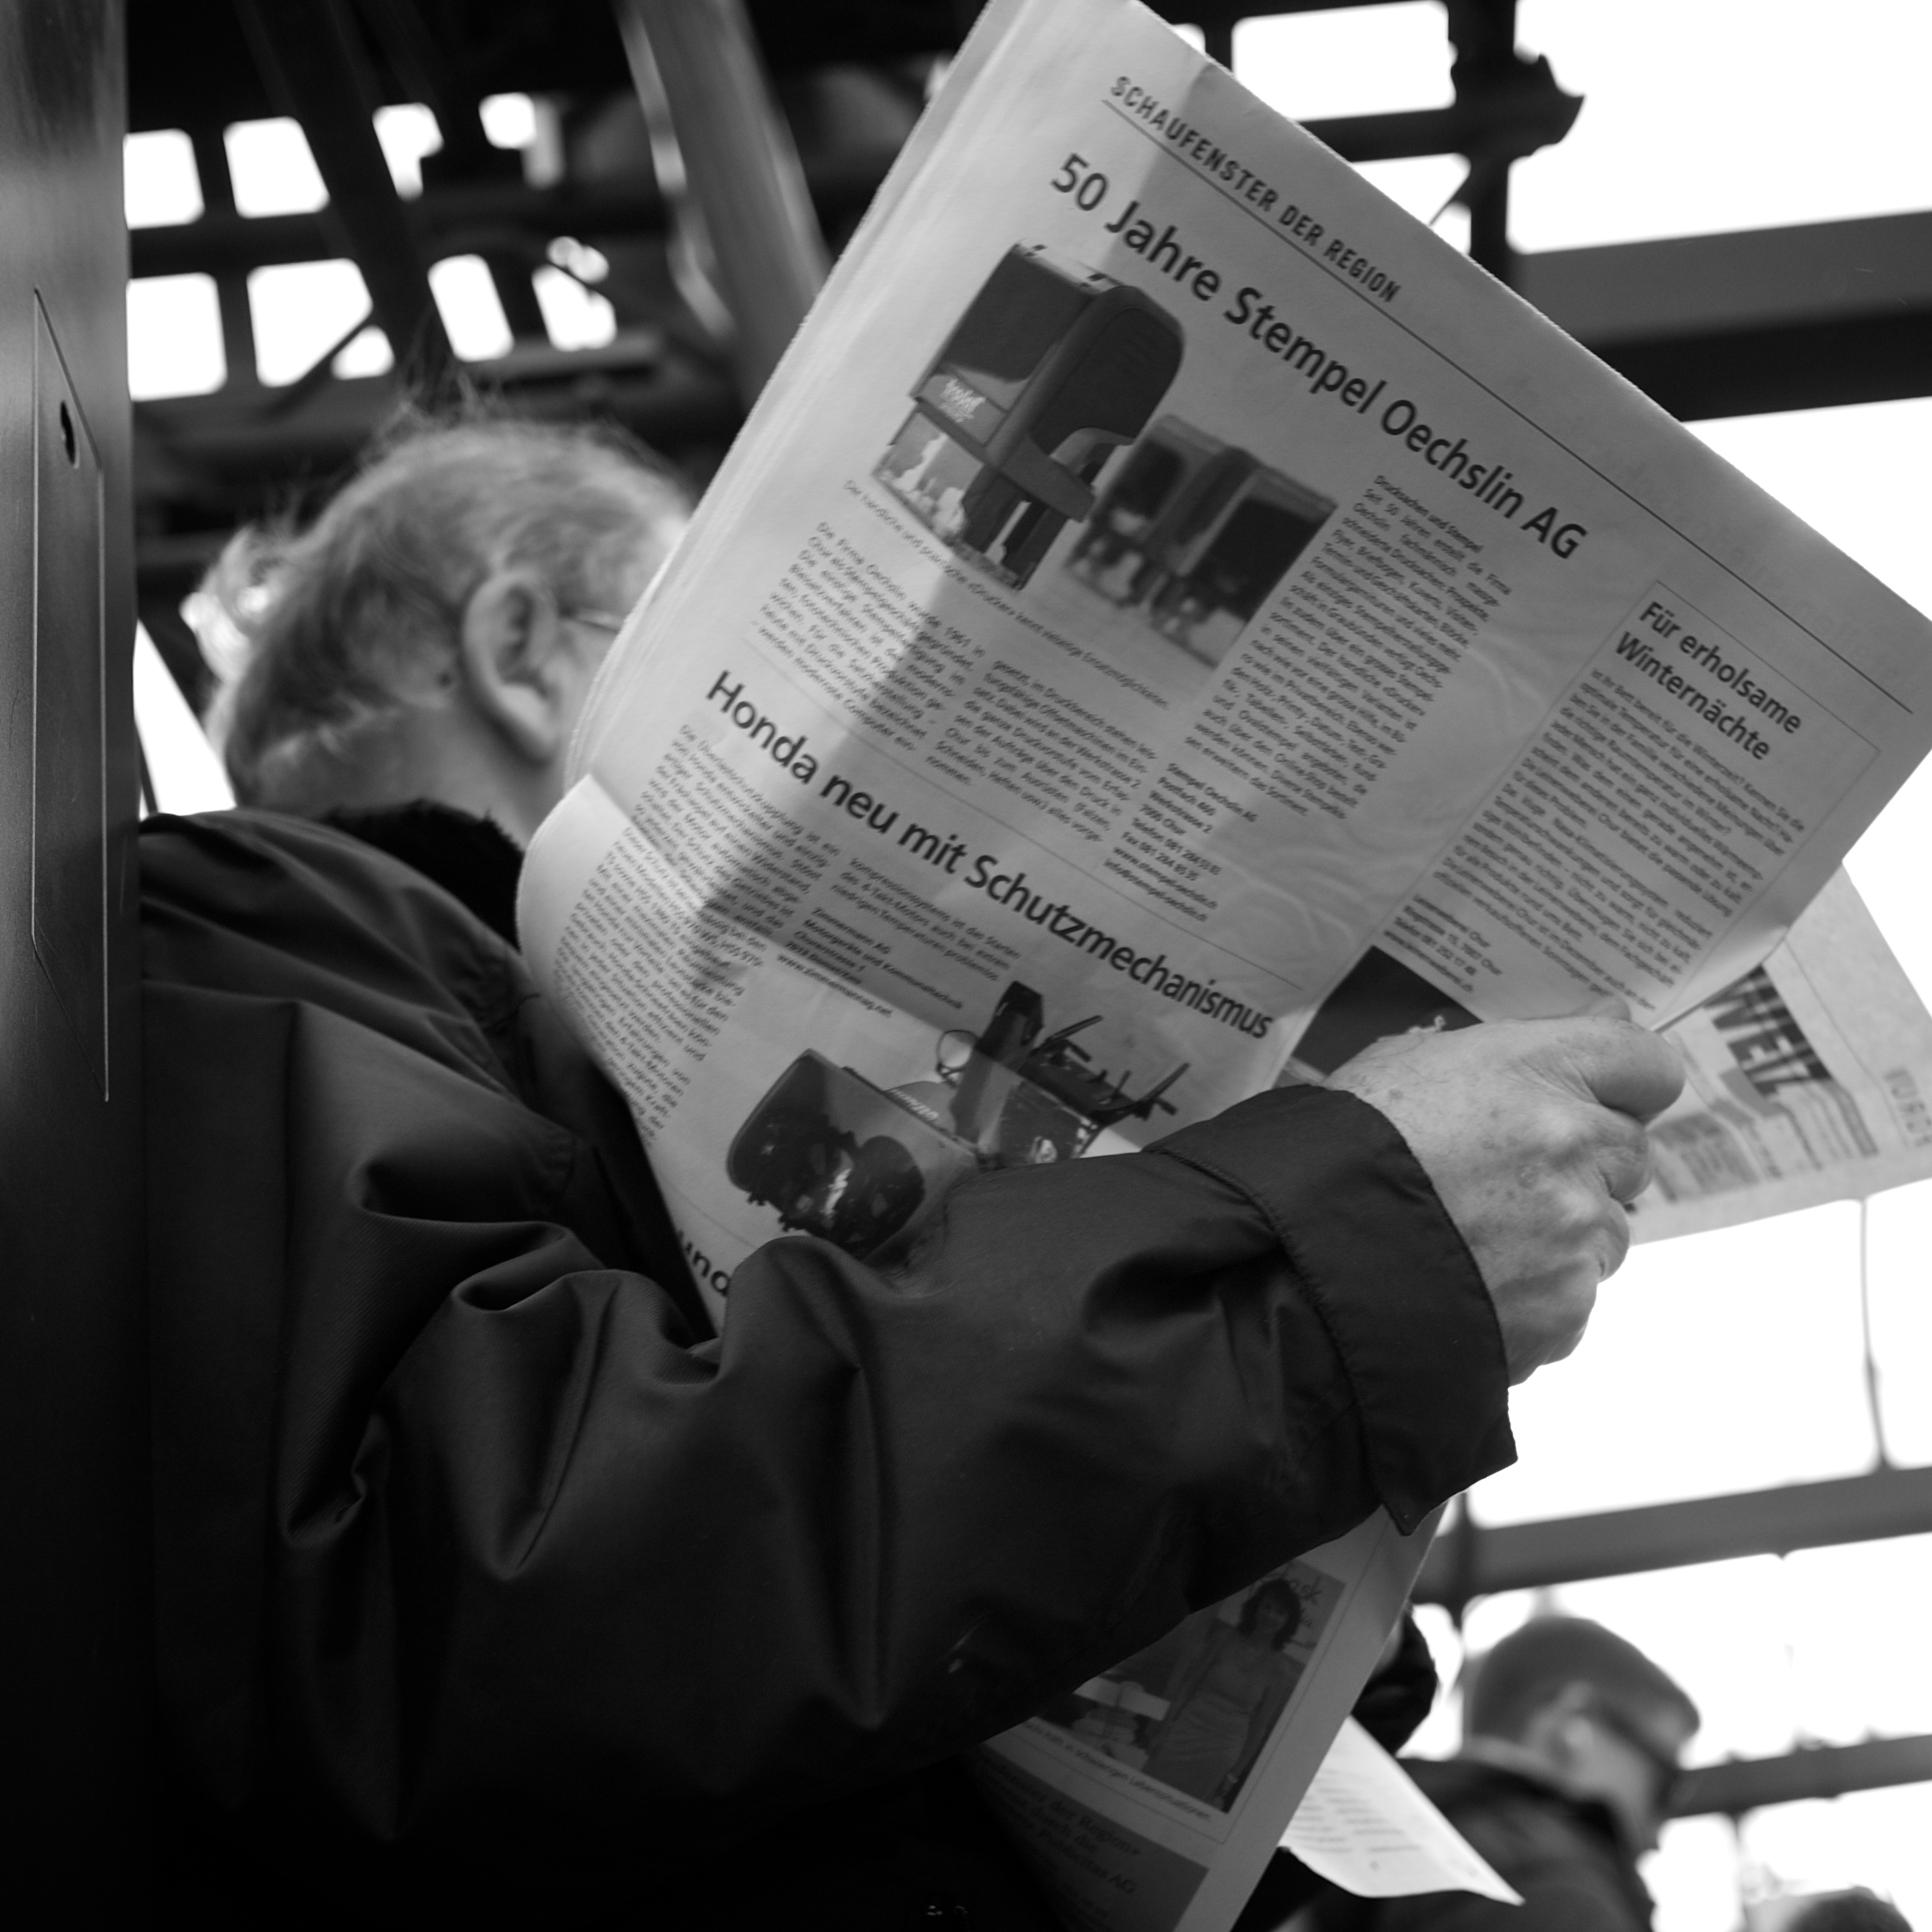
black and white, white, street, photography, ebook, training, black, monochrome, streetphotography, flickr, thomas, video, olympus, omd, fuji, leica, monochrom, leuthard, hcb, thomasleuthard, monochrome photography